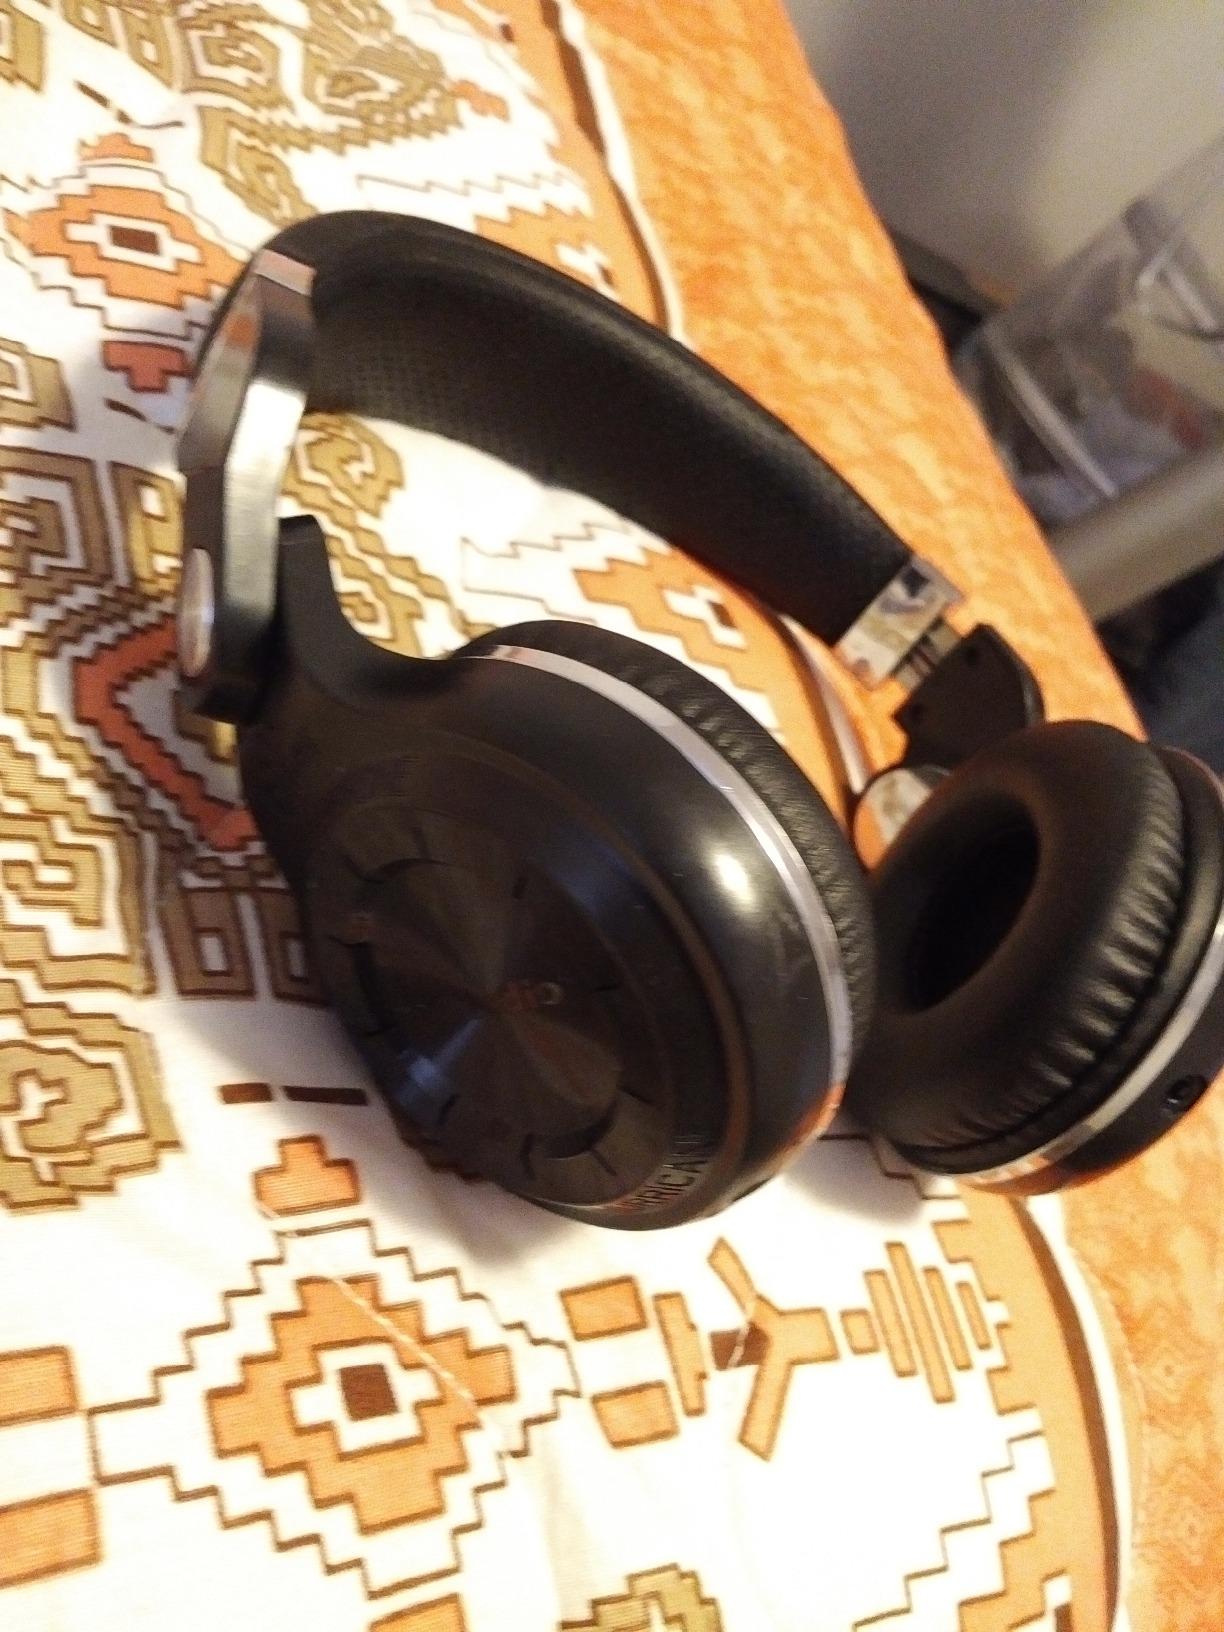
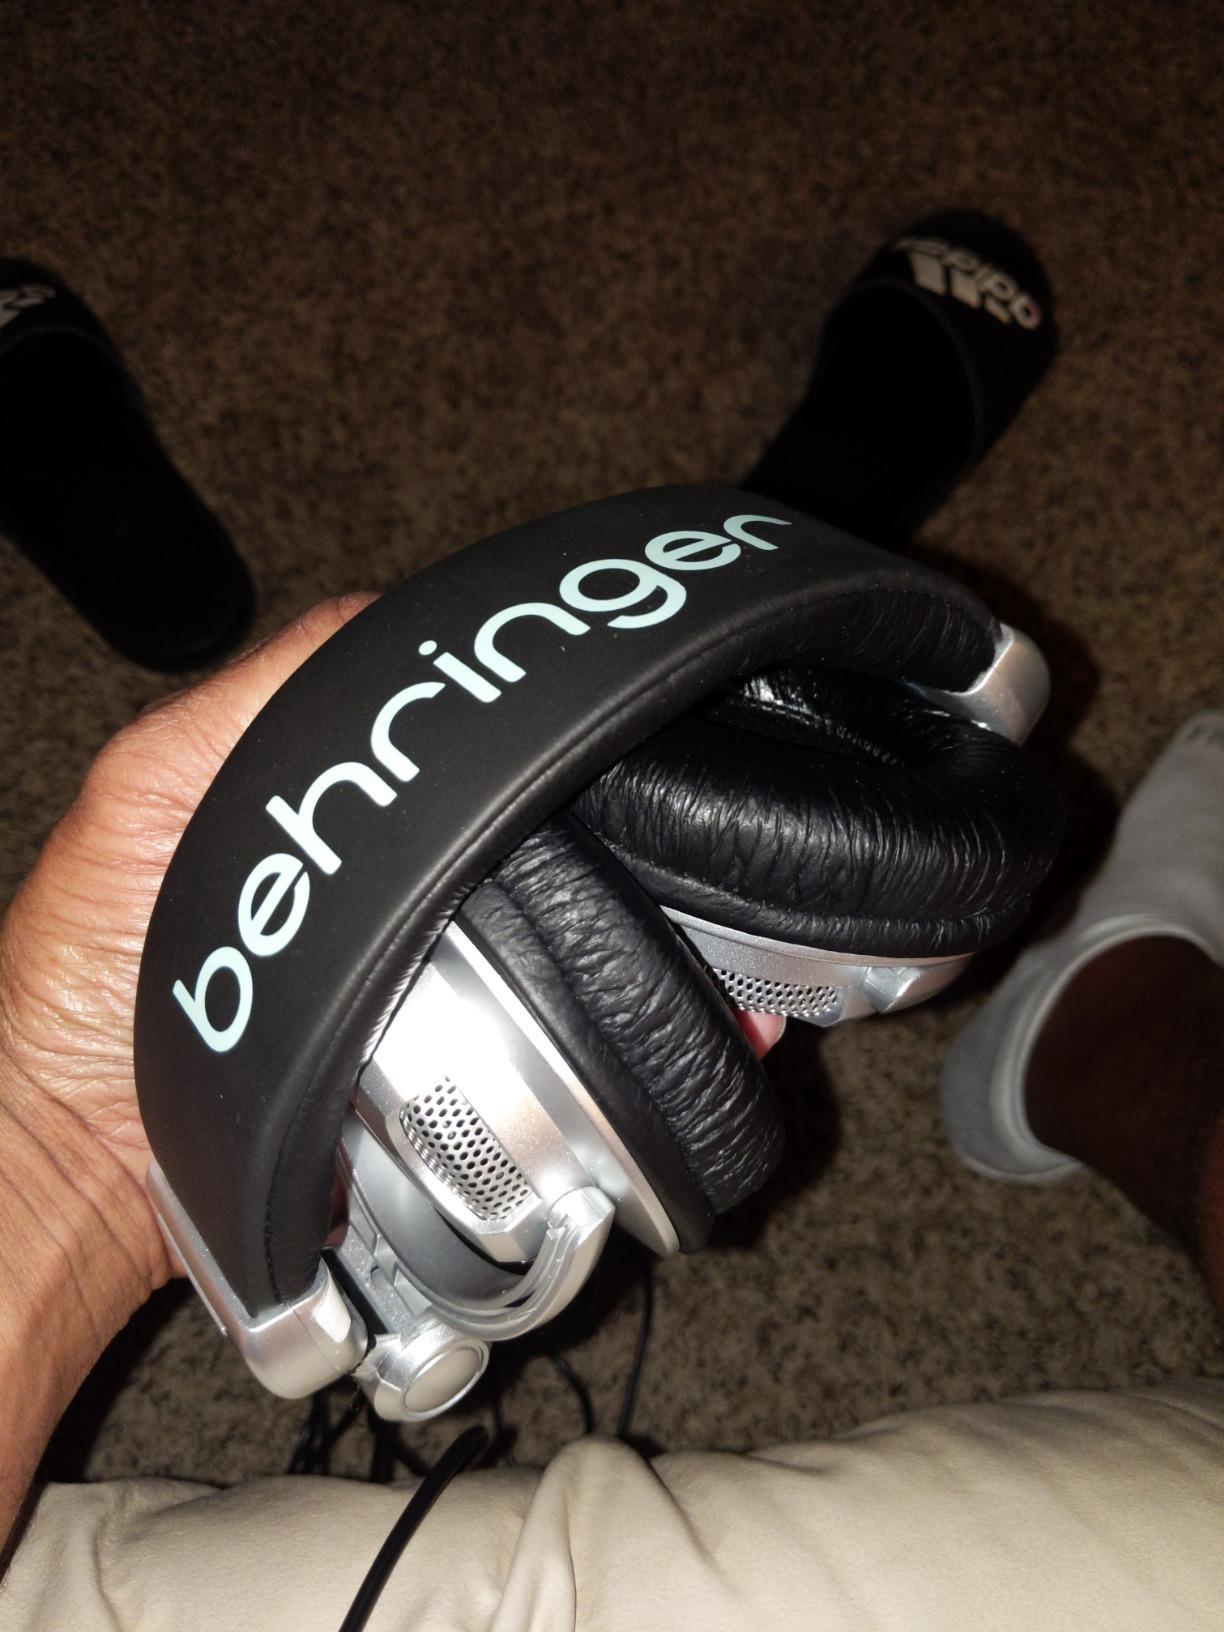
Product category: headphones
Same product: no